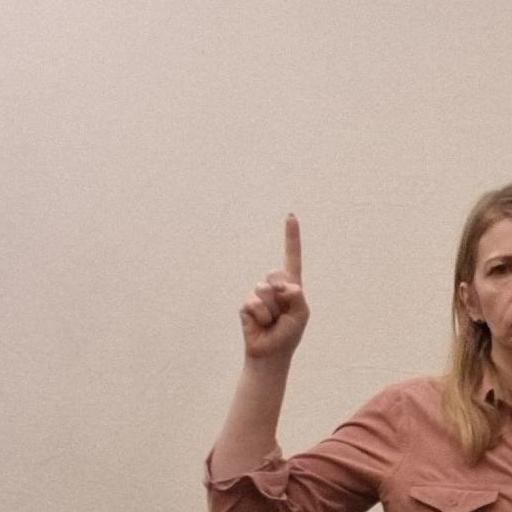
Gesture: one